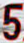
Number: 5